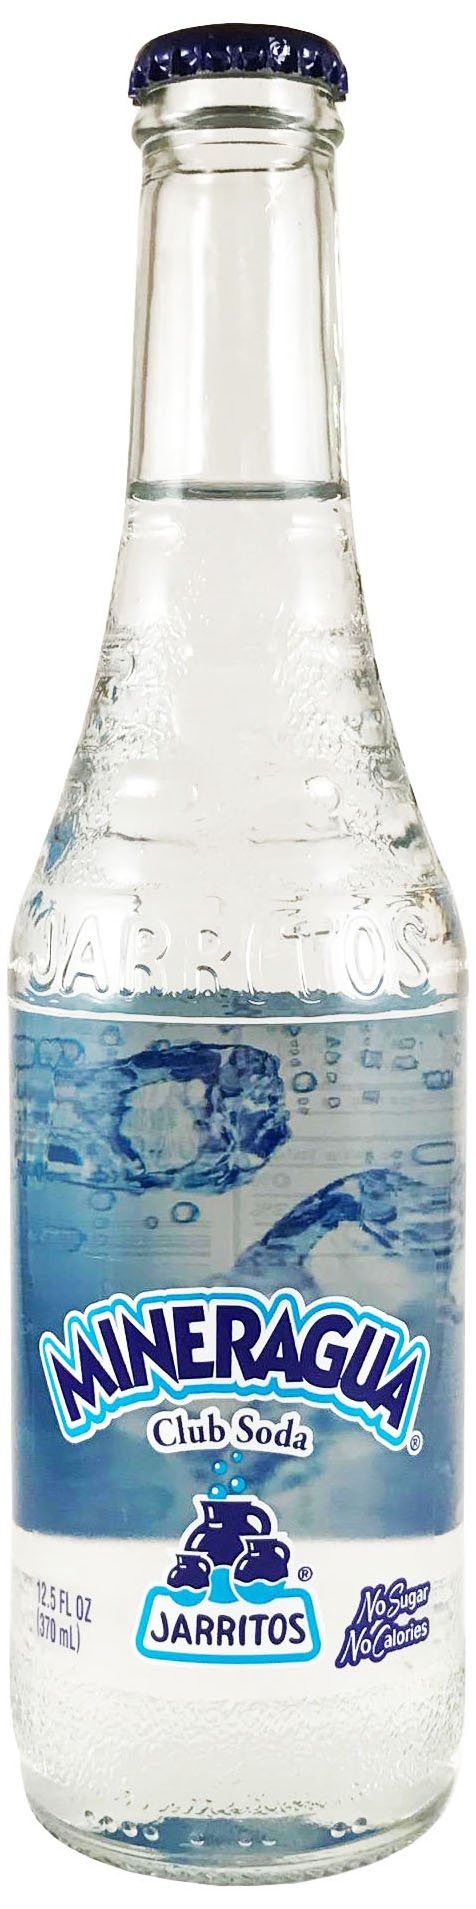
Item Name: Carniceria Compare, Mineragua Club Soda, 12.5 Fl Oz
Bullet Point 1: No Caffeine
Bullet Point 2: With 100% Sugar
Bullet Point 3: Gluten Free
Product Description: Jarritos - Carniceria Compare, Mineragua Club Soda, 12.5 Fl Oz
Value: 12.5
Unit: Fl Oz

Price: 0.94